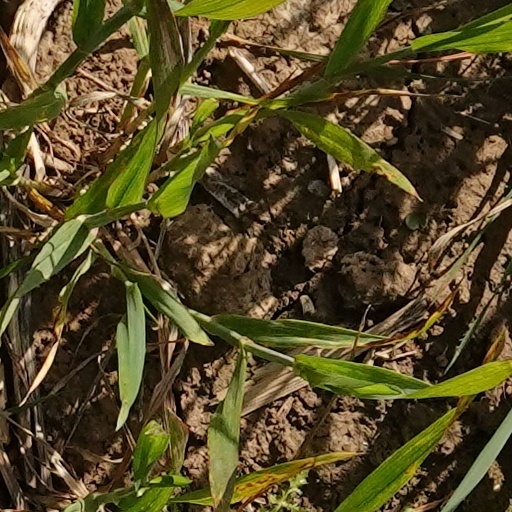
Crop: wheat